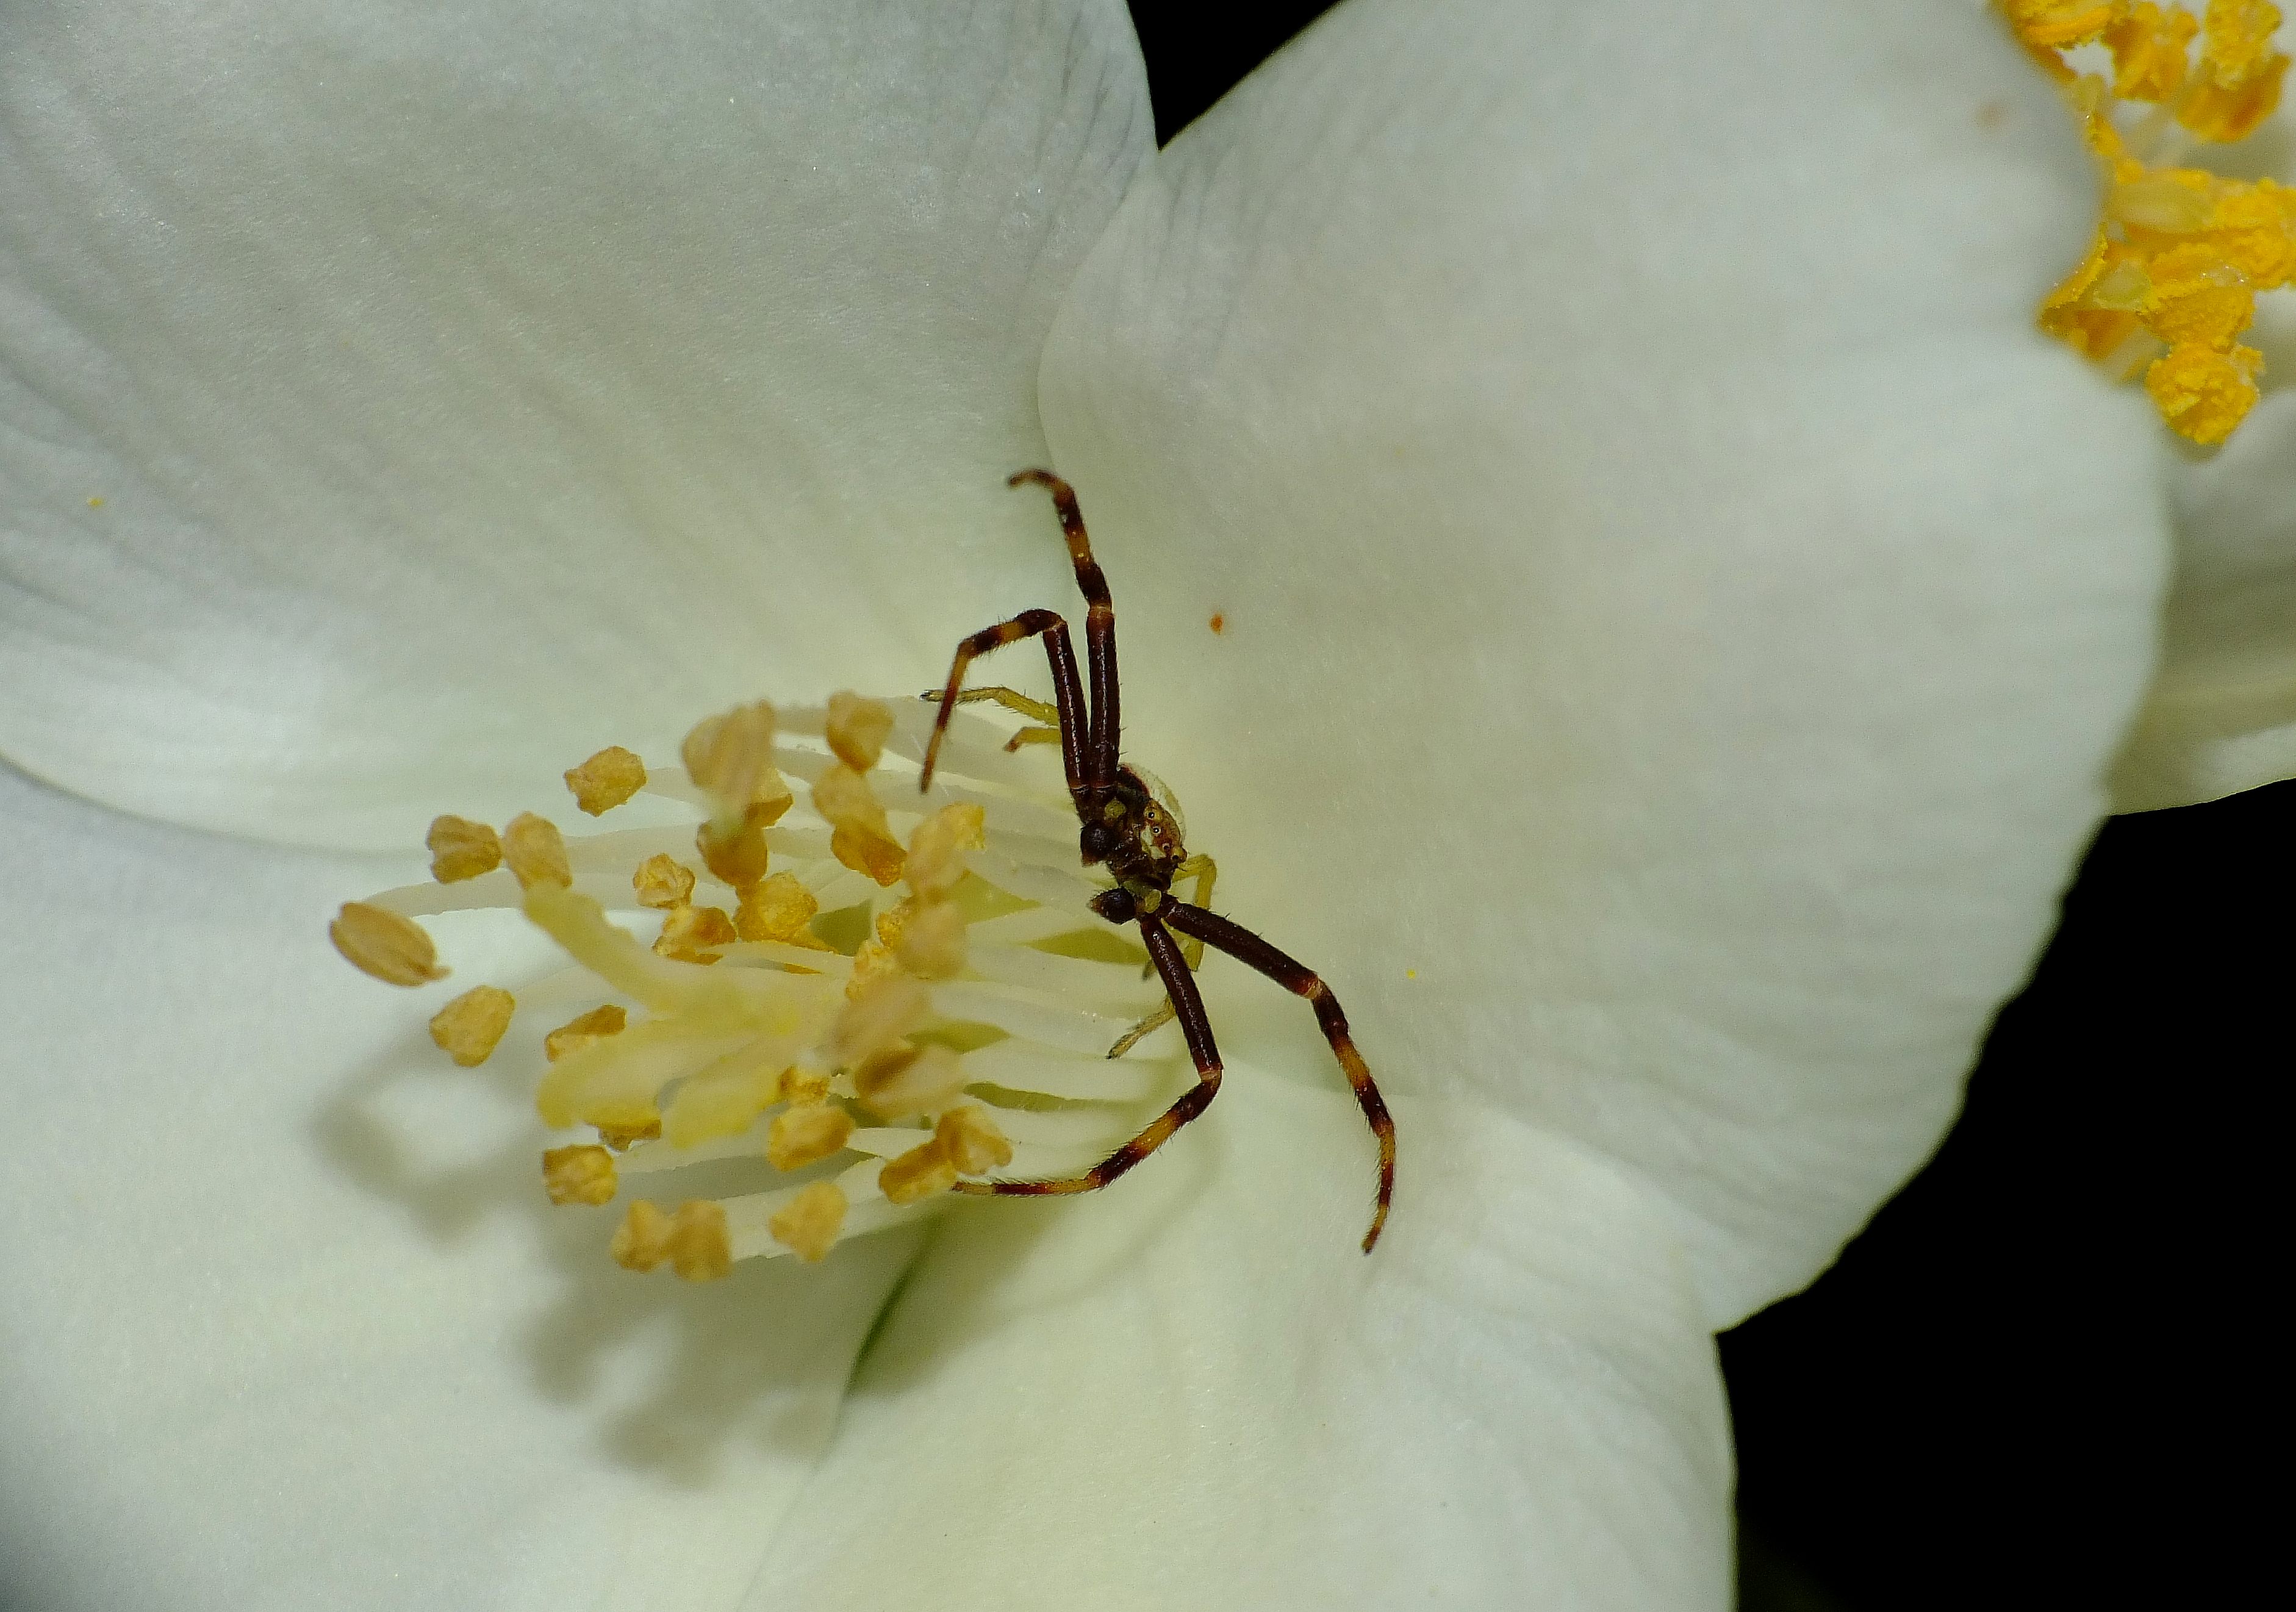
nature, blossom, plant, white, photography, leaf, flower, petal, pollen, insect, macro, botany, yellow, flora, fauna, invertebrate, close up, animals, bee, naturaleza, nectar, ggl1, gaby1, xovesphoto, animales, gphoto, raynox250, fujifilmxs1, macro photography, flowering plant, plant stem, membrane winged insect